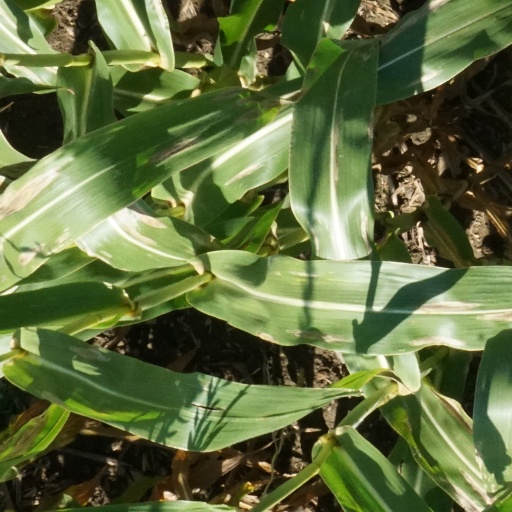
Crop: maize; corn